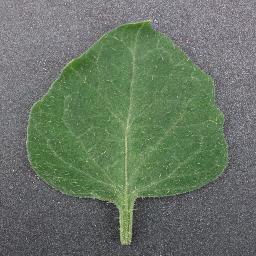
Label: Tomato___healthy